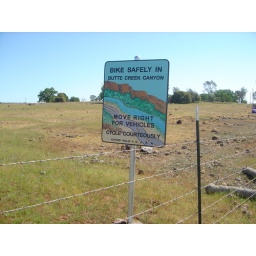
New sign with the beginning of the canyon beauty in the background.